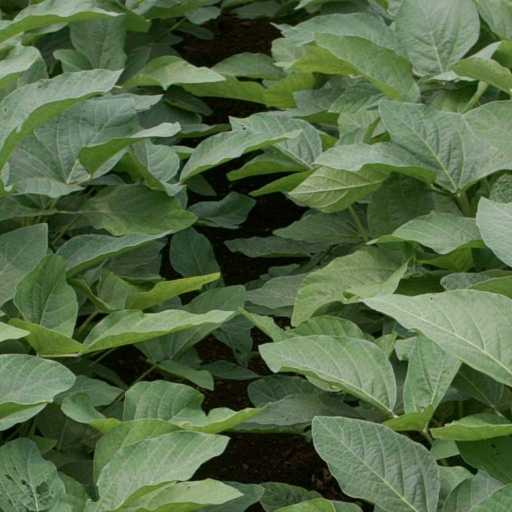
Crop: soybean